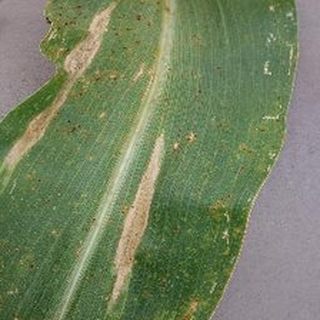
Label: corn_northern_leaf_blight